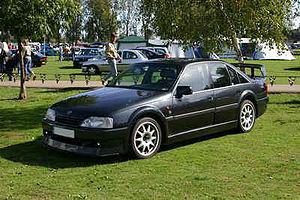
L'Opel Omega était une voiture produite par le constructeur automobile allemand Opel entre 1986 et 2003. Remplaçant l'Opel Rekord, elle a été élue voiture Européenne de l'Année 1987. Comme la Rekord, l'Omega a été produite à Rüsselsheim en Allemagne. Il y a eu deux générations de ce modèle, le second a fait ses débuts en 1993.